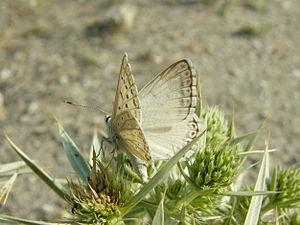
L’Argus iridié est une espèce de lépidoptères de la famille des Lycaenidae et de la sous-famille des Polyommatinae.